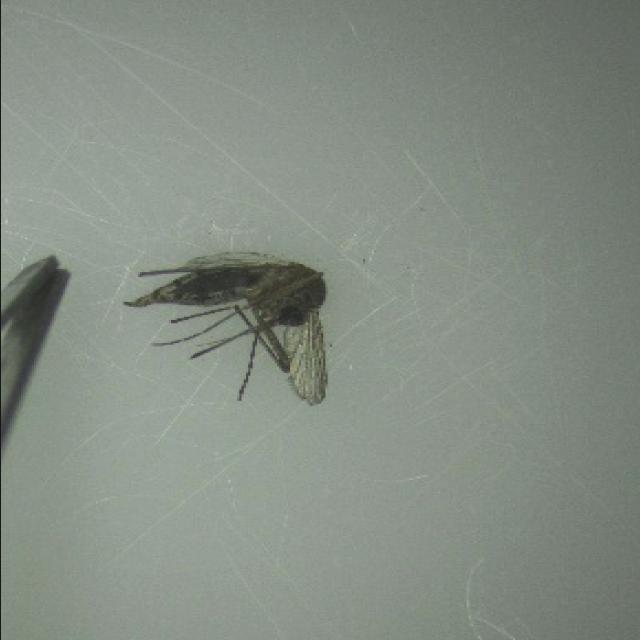
Species: aedes_vexans